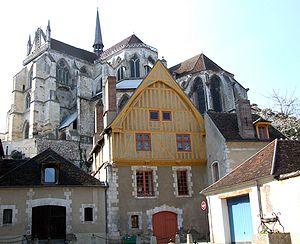
Abbaye Saint-Germain, vue du quartier des Mariniers, Auxerre, Bourgogne, FRANCE